Timișoara Fortress

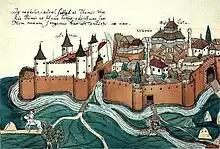

After the conquest of the fortress, most of the Banat became the Temeşvar Eyalet, ruled by Beylerbey Kasam Pasha. Timișoara has been considered to be the capital of Banat since the establishment of Temeşvar Eyalet. There is little information regarding the growth of the town. Published maps and vedute were based on information from before the Ottoman conquest. For example, Matthäus Seutter's 18th-century map showed the Island and Fabric areas as smaller than they were; nevertheless, the map was popular due to the author's fame and its use of colour. Another inaccurate vedute was published in 1656 by Nicolas Sanson or ; there were many others.